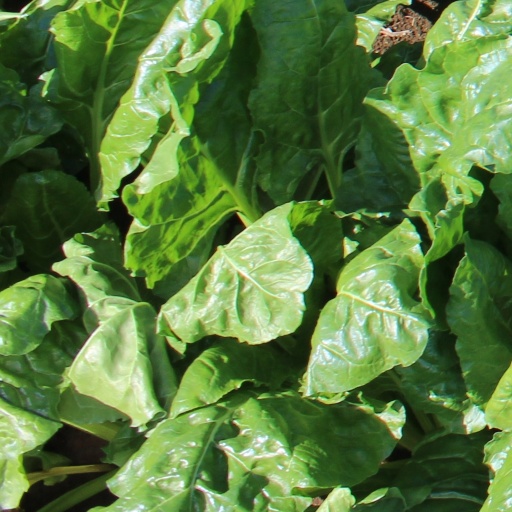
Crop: sugar beet